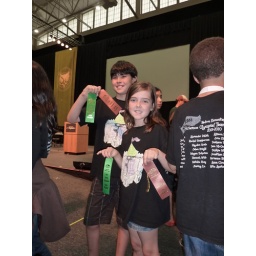
5th in state in simple machines and 8th in state in bridge building (out of 63 teams!)